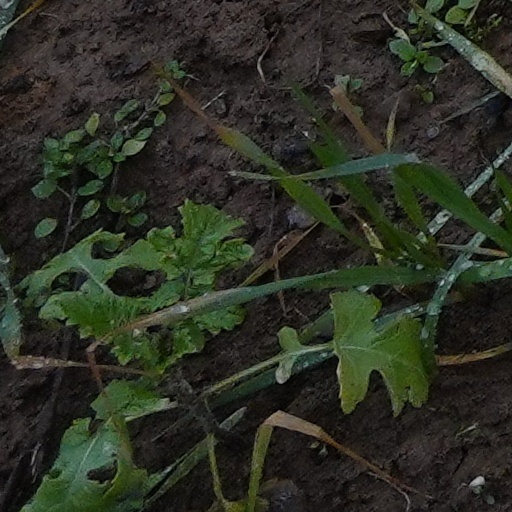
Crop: wheat